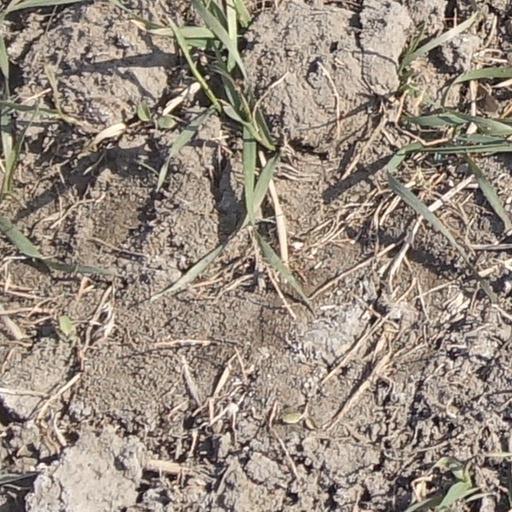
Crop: wheat